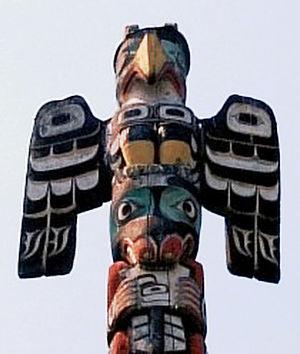
L’oiseau-tonnerre est une créature légendaire à la forme d'oiseau, commune aux religions de plusieurs populations amérindiennes d'Amérique du Nord. C'est un concept populaire dans l'art amérindien de la côte nord-ouest de l'Amérique du Nord, qui apparaît souvent sur les totems. Il est aussi considéré comme une créature de la cryptozoologie, issue de rapports d'observations de personnes qui décrivent avoir vu des oiseaux gigantesques dans le ciel américain.